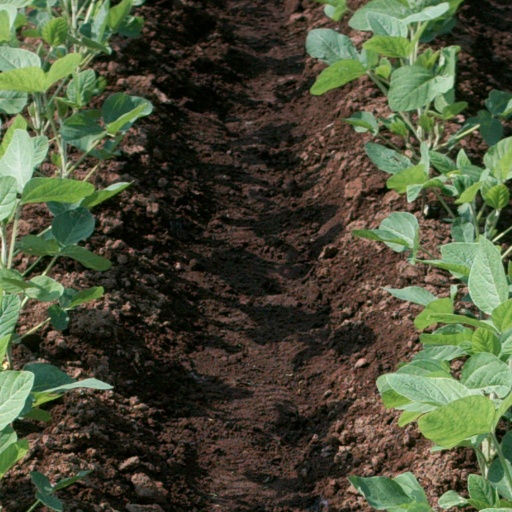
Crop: soybean